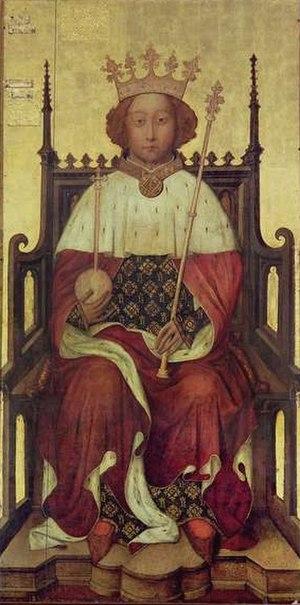
Cette page concerne l'année 1377 du calendrier julien.
Le diptyque de Wilton est un petit retable portatif constitué de deux panneaux articulés peints des deux côtés, réalisé vers 1395-1399 par un maître anonyme, probablement anglais ou français. Représentatif du style gothique international, il est l'une des rares peintures religieuses anglaises du Moyen Âge tardif qui soient parvenues jusqu'à nous. Le diptyque, vraisemblablement commandité par Richard II d'Angleterre pour ses dévotions personnelles, représente ce dernier sur le panneau de gauche, s’agenouillant devant la Vierge et l’Enfant entourés de onze anges sur le panneau de droite. Il est aujourd’hui la propriété de la National Gallery de Londres.